Möbius (film)

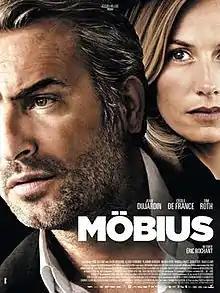
Movie poster

Möbius is a 2013 French film written and directed by Éric Rochant, and starring Jean Dujardin and Cécile de France.